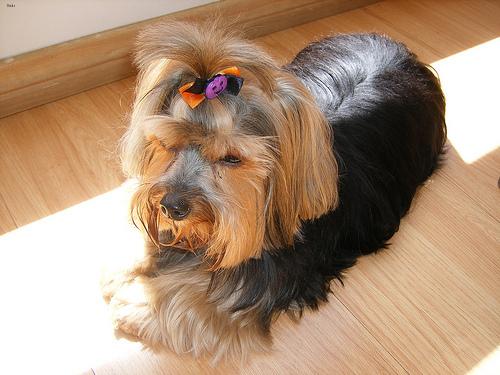
Breed: yorkshire terrier